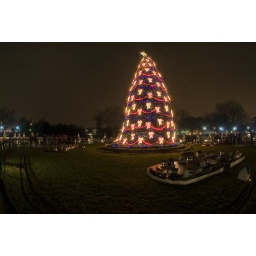
National Christmas tree and trains running around the base.